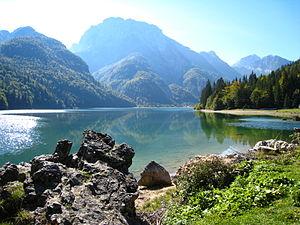
Lac d'Allos
Le col du Predil est un col des Alpes juliennes qui sépare l'Italie de la Slovénie. Il est situé à une altitude de 1 156 m.
Le Lac de Predil, est un lac italien situé dans la province d'Udine, près de la frontière italo-slovène. Situé à une altitude de 969 mètres, il occupe une surface d'environ 1 km².